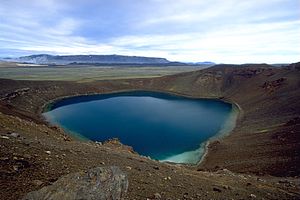
Krafla
Víti-krateret og Leirhnjúkur
Krafla, er en 818 m høj centralvulkan med flere kratere i et stort vulkansystem med en diameter på 25 km i det nordlige Island ved Mývatn.